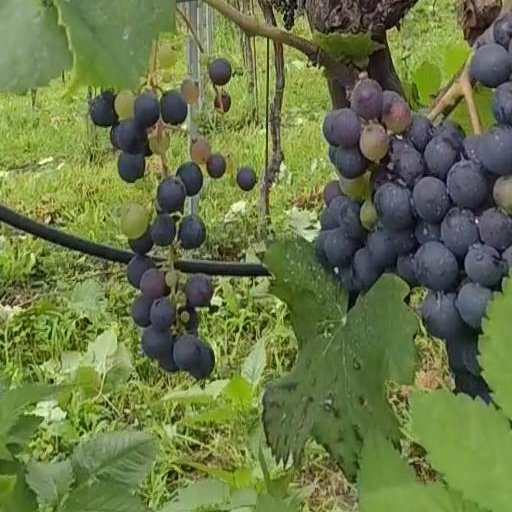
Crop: grape